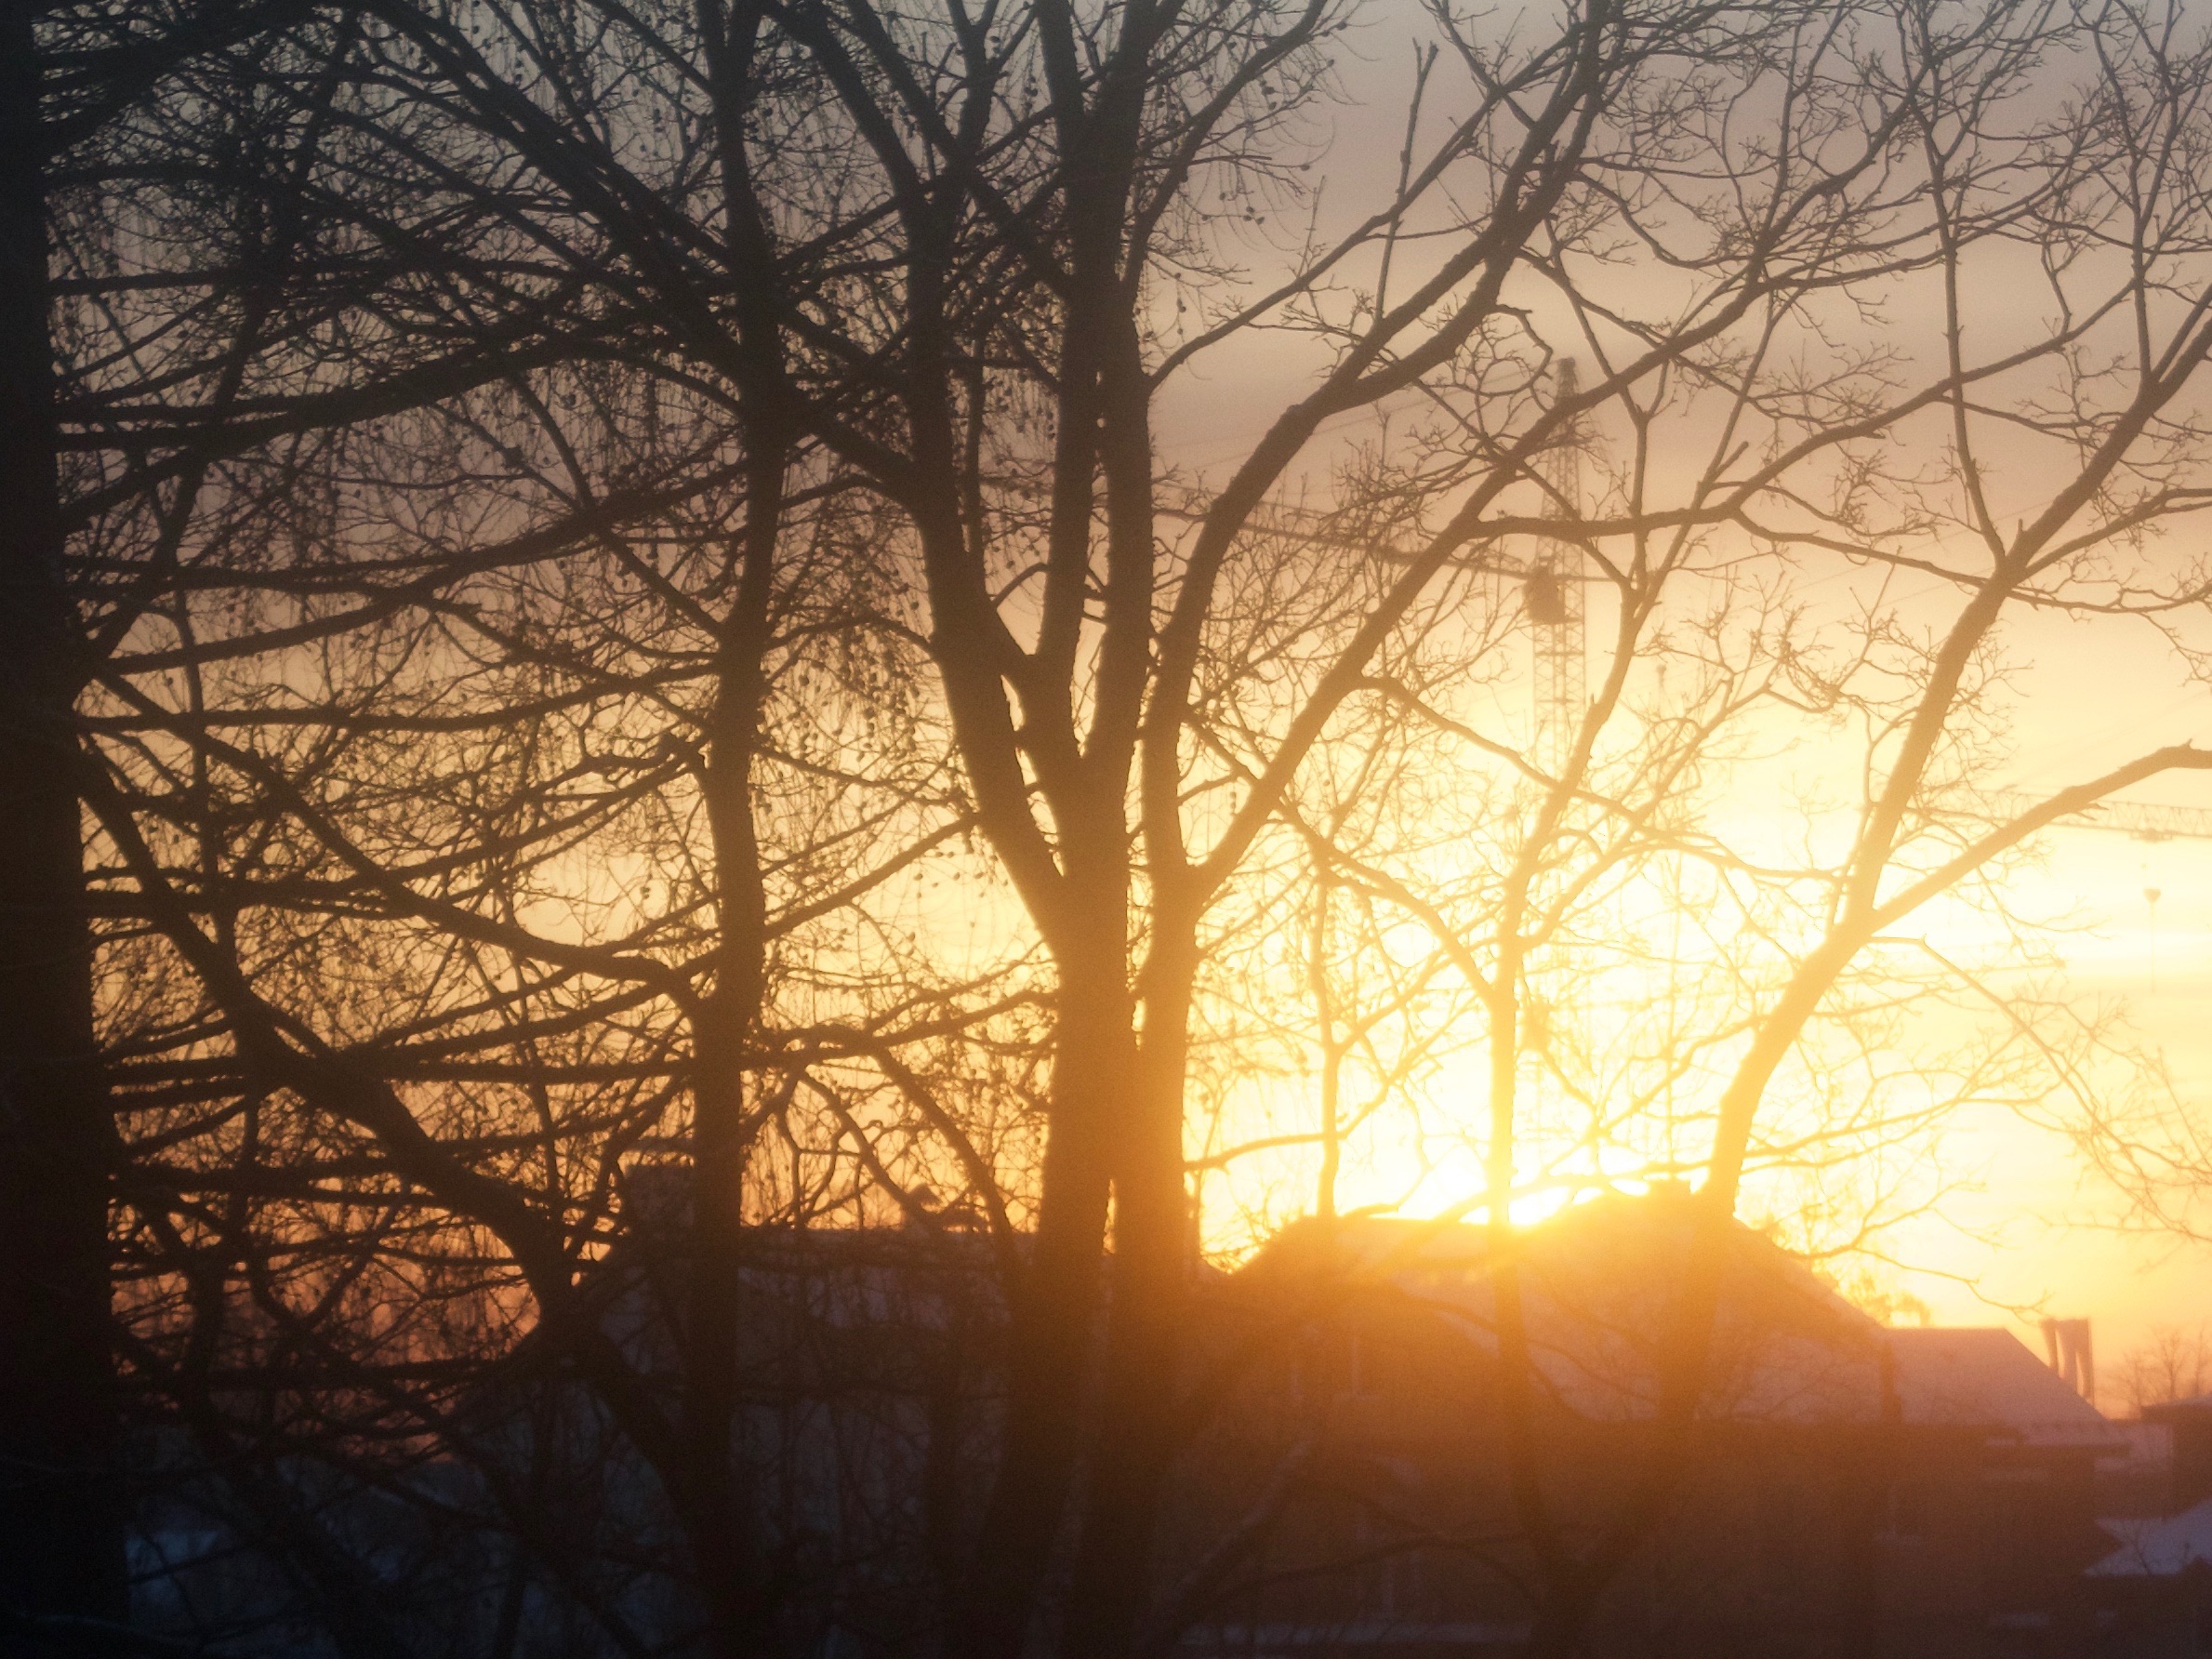
tree, nature, branch, sun, sunrise, sunset, mist, sunlight, morning, dawn, dusk, evening, autumn, season, atmospheric phenomenon, woody plant